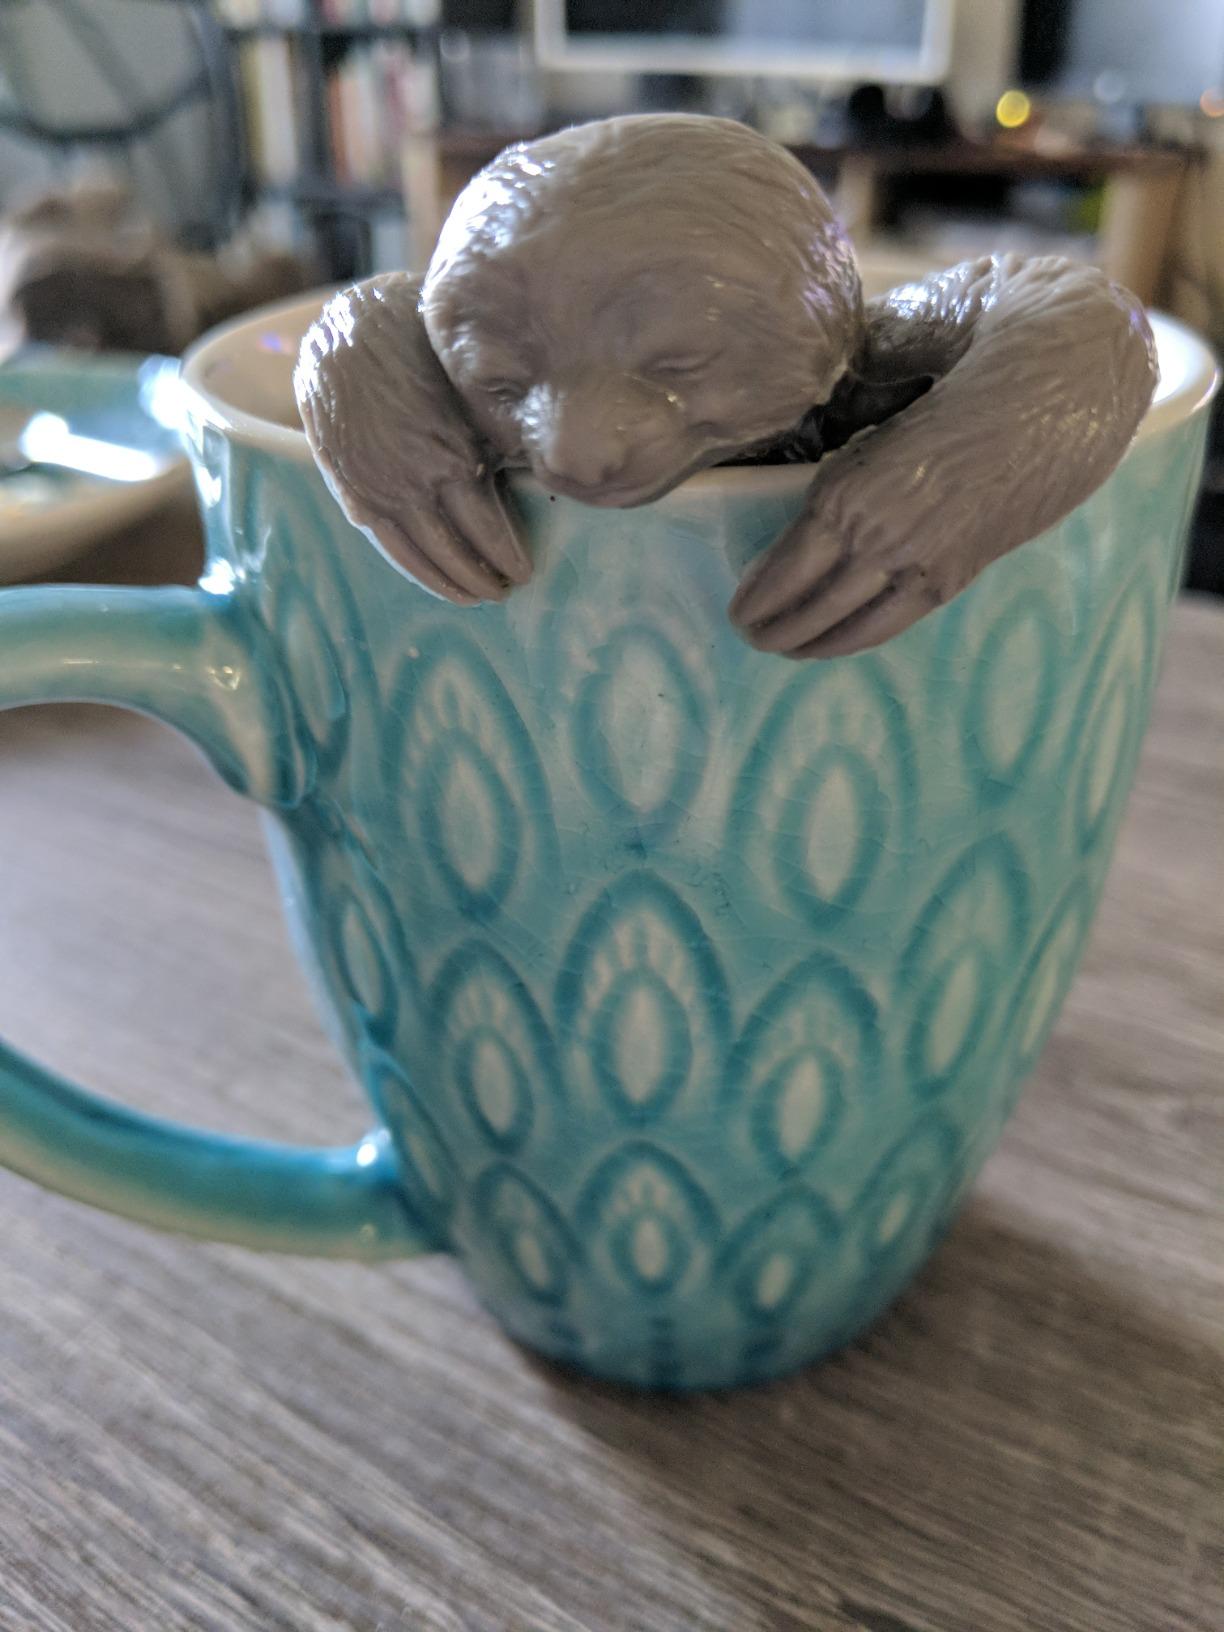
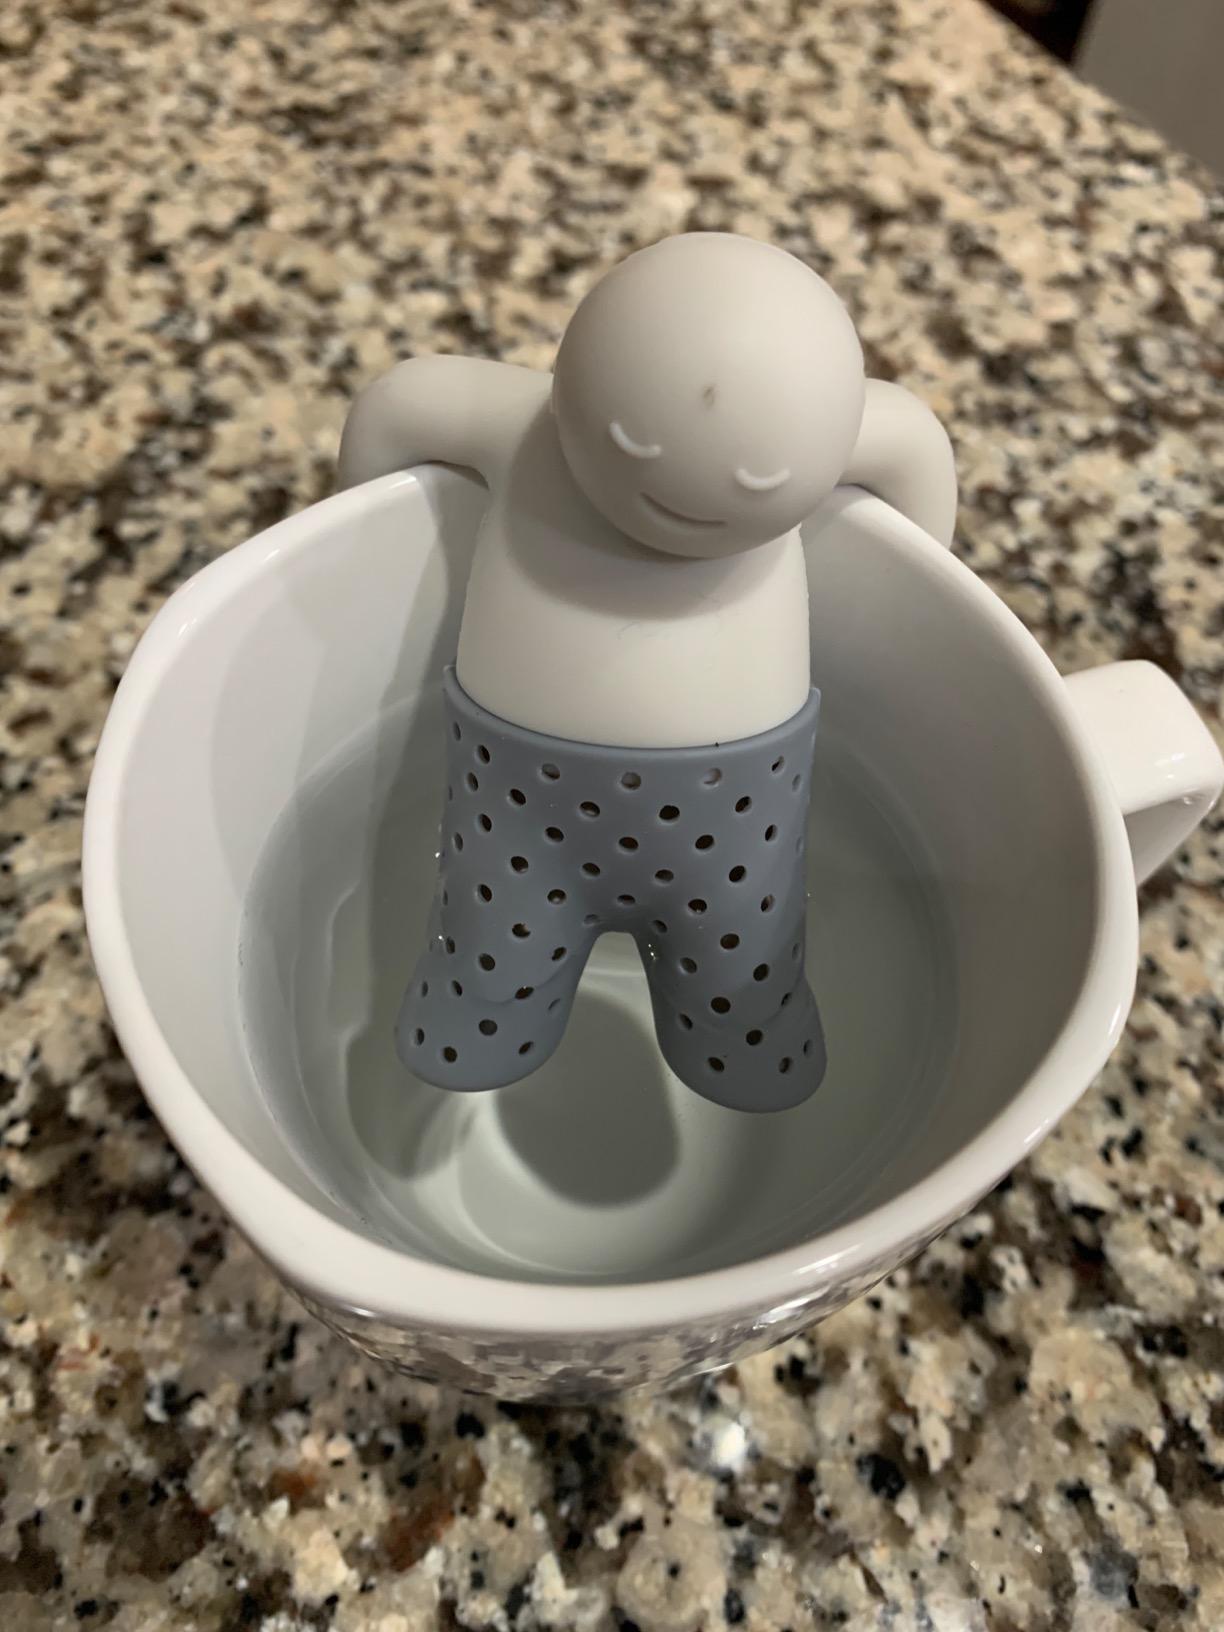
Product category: items_tea
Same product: no